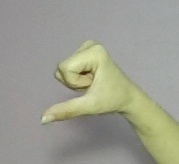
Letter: waw